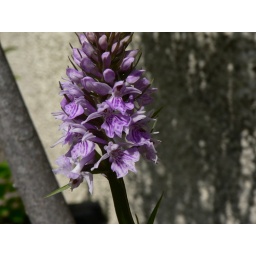
Common spotted orchid - the third time this self-seeded orchid has bloomed in our garden. Now with 3 flower spikes.